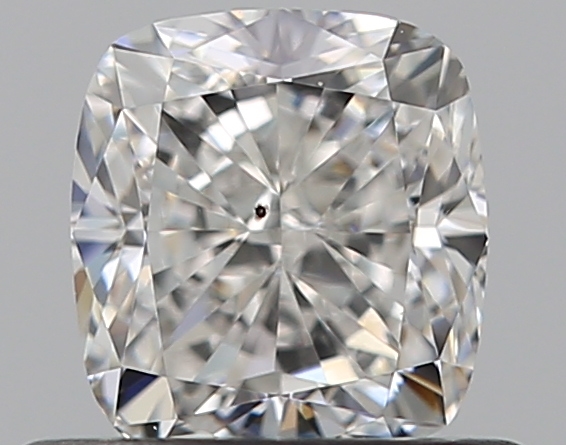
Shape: cushion
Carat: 0.7
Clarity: SI1
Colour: G
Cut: GD
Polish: EX
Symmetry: VG
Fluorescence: N
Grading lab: GIA
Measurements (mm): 5.03 x 4.62 x 3.39